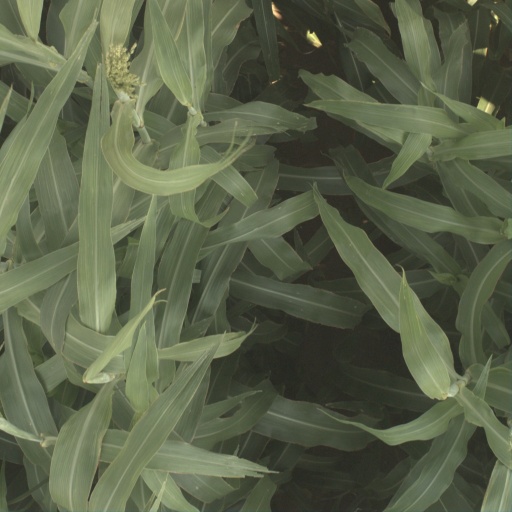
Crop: sorghum